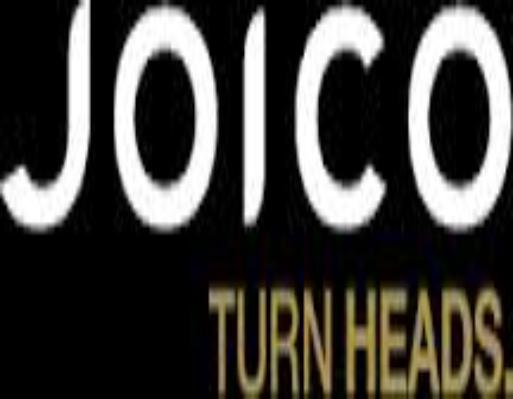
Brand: Joico
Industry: Necessities